Paulina Vega

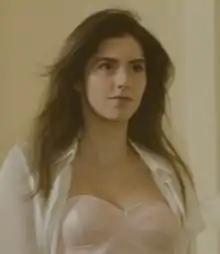
Vega in 2018

Paulina Vega Dieppa (born January 15, 1993) is a Colombian beauty pageant titleholder who won Miss Universe 2014, she previously won Miss Colombia 2013. Vega was the second Miss Universe from Colombia.